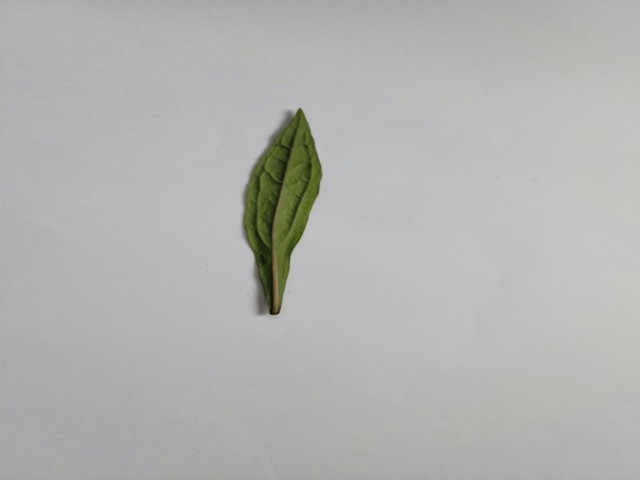
Plant: ayapan